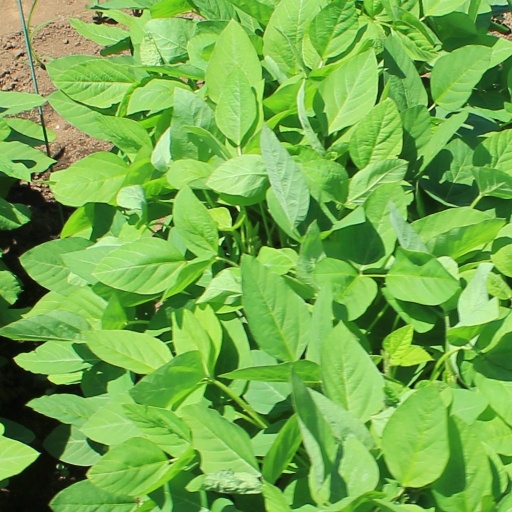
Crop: soybean